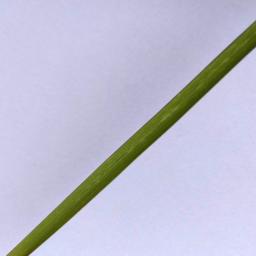
Label: Rice___Healthy